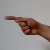
The image shows a hand gesture representing the letter 'G' in Indian Sign Language.